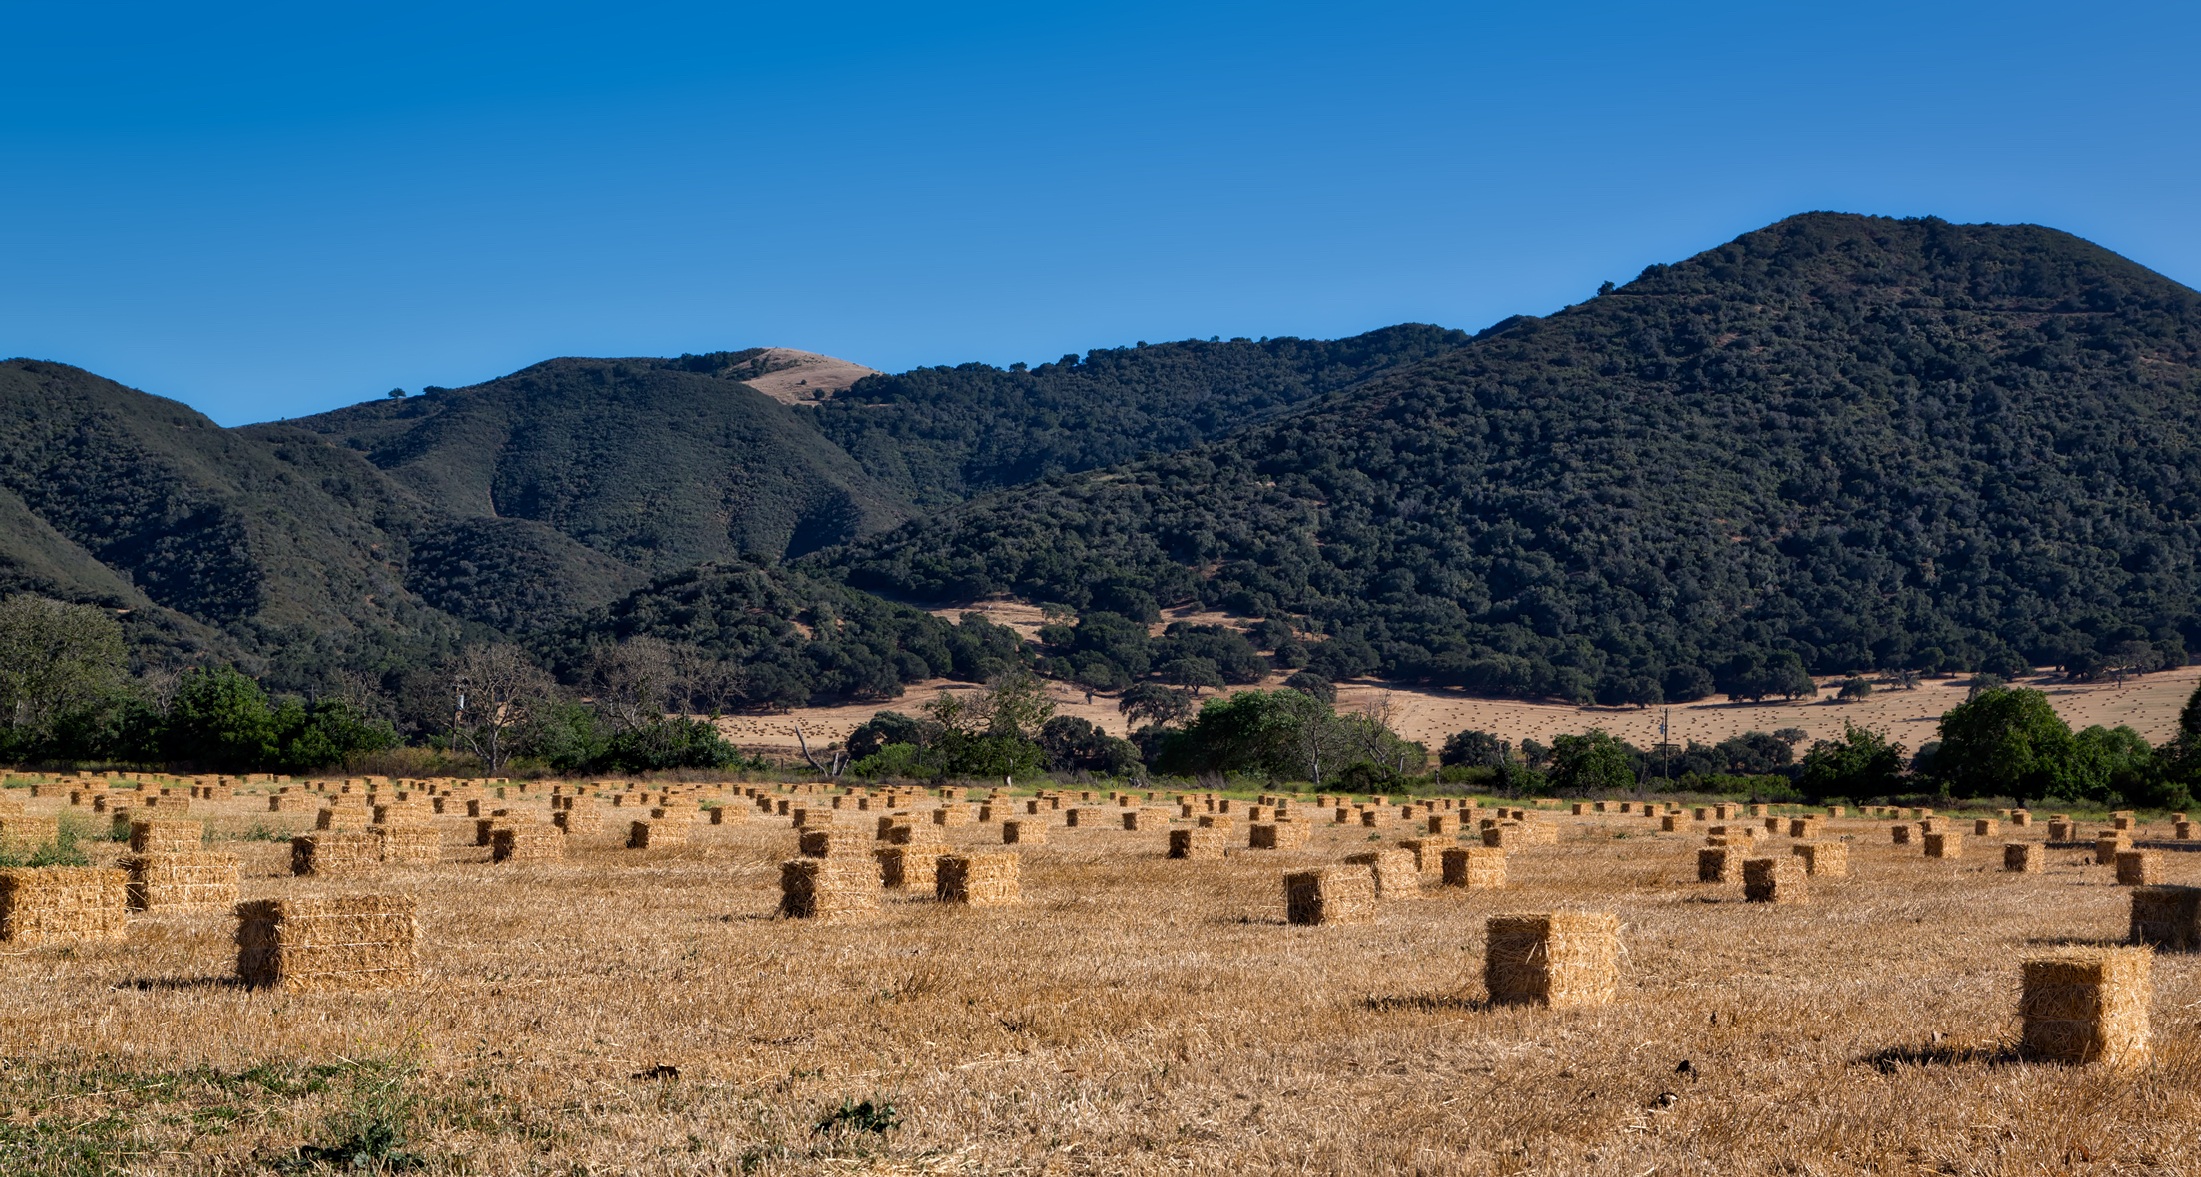
landscape, nature, outdoor, mountain, field, farm, meadow, countryside, hill, desert, valley, country, panorama, rural, scenic, soil, agriculture, california, hdr, geology, mountains, ruins, badlands, plateau, beautiful, ecosystem, wadi, bales, rural area, hay field, ancient history, natural environment, geographical feature, mountainous landforms